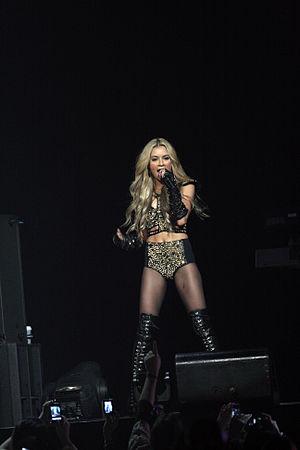
Havana Brown, de son vrai nom Angelique Meunier, est une DJ et chanteuse australienne. Elle est signée sur le label Universal Music Australie. Elle a travaillé avec Pitbull, Britney Spears, Rihanna, Chris Brown, Enrique Iglesias, Pussycat Dolls. En 2011, elle sort le single We Run the Night en collaboration avec Pitbull qui atteint la 5ᵉ place en Australie et certifié double disque de platine.